Raglan Chronicle

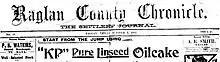
1903 Raglan County Chronicle

A Te Mata farmer, Frank W. Green was the first editor and ran the Raglan County Chronicle for over 10 years. He was also on the Raglan Town Board when it was formed in 1906, resigning in 1907, to become its first Town Clerk. In 1913 Frank left the district and passed the Chronicle to Roy Donaldson for the rest of the year.